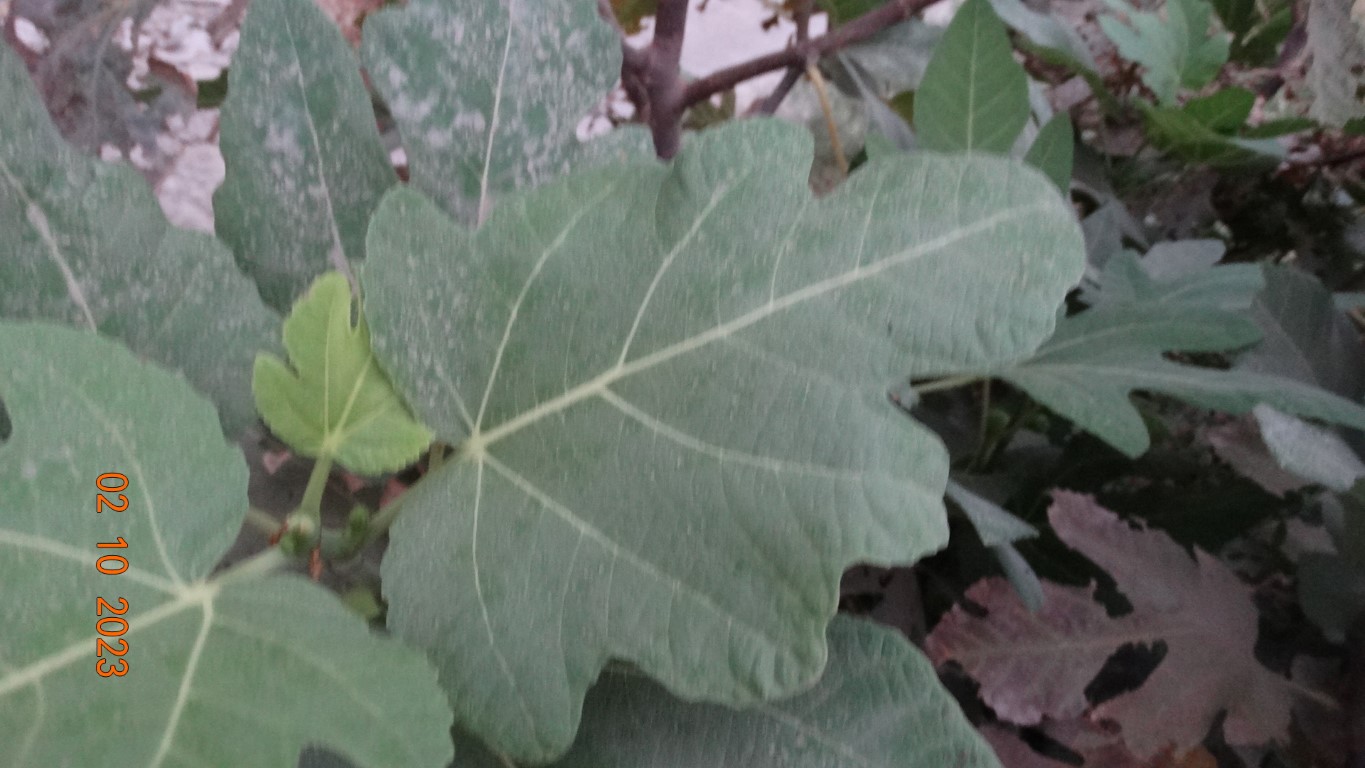
Label: healthy